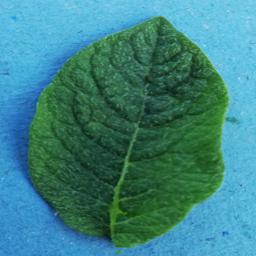
Label: Potato___Healthy